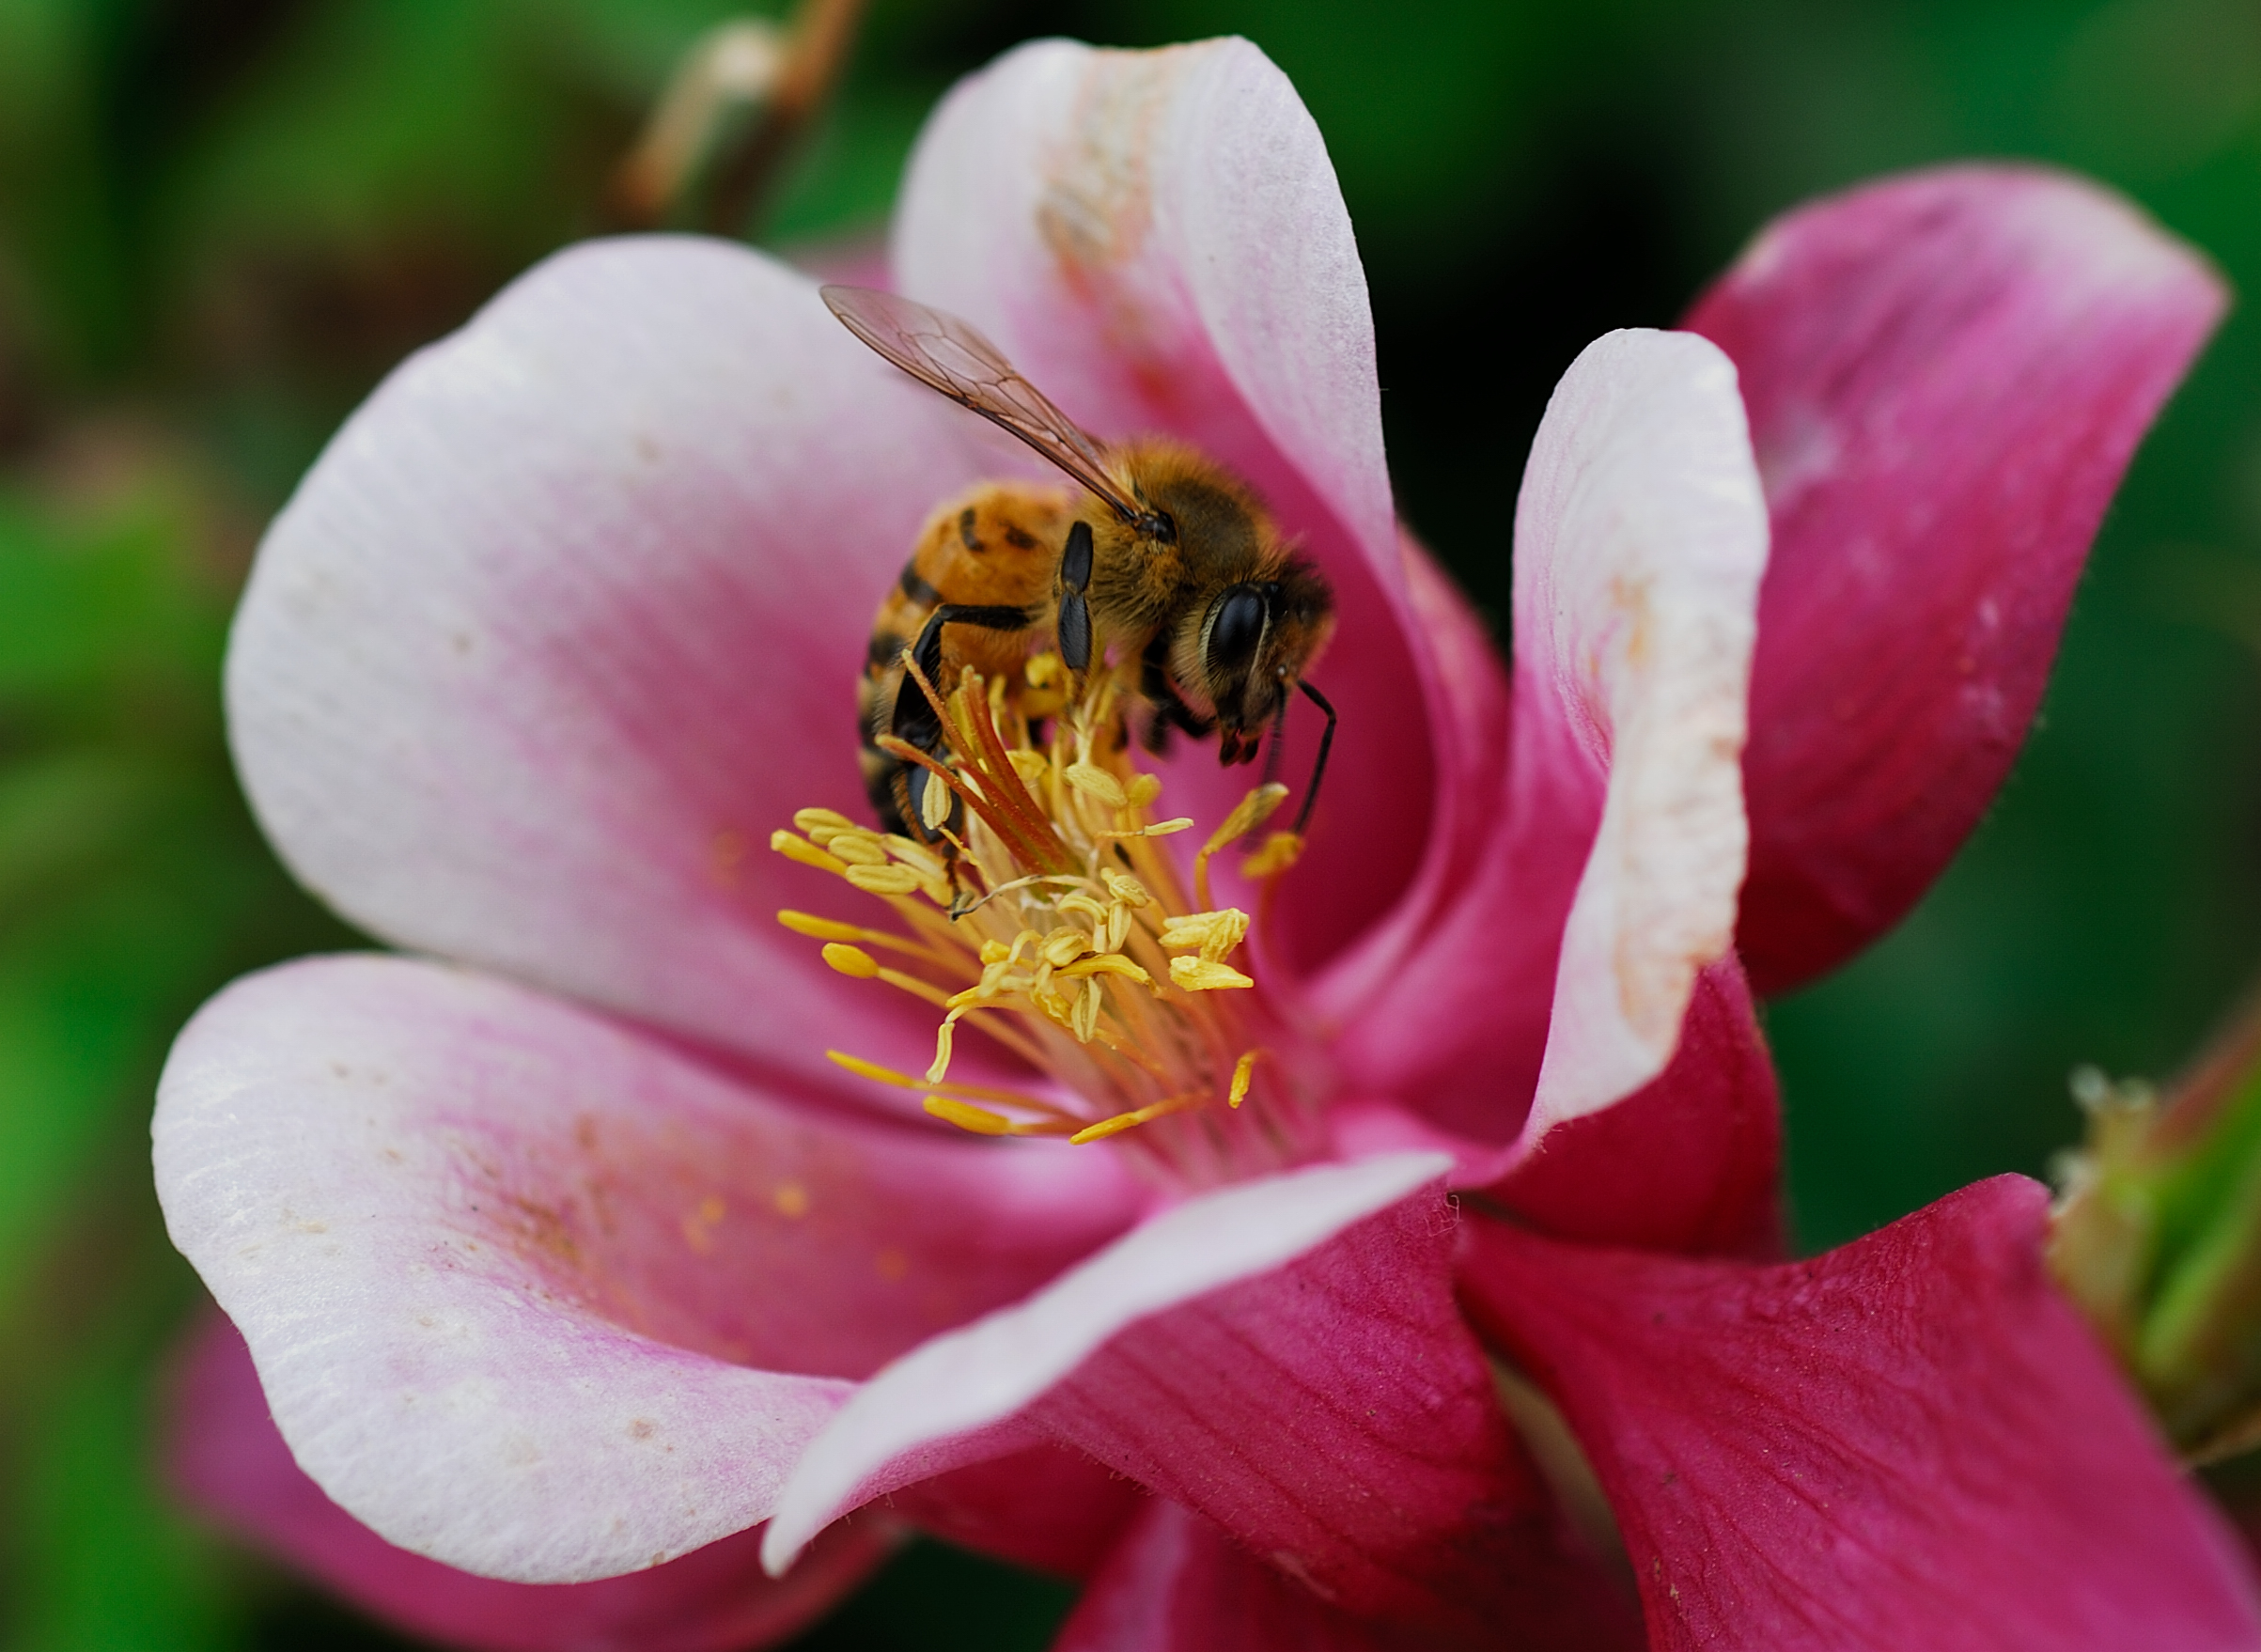
red, flower, bee, nectar, flora, honey bee, pollen, insect, macro photography, membrane winged insect, close up, pollinator, petal, blossom, wildflower, herbaceous plant